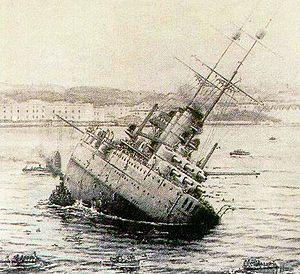
L'État des Slovènes, Croates et Serbes est un ancien pays éphémère d'Europe formé pendant l'automne 1918 à la suite de la dissolution de l'Autriche-Hongrie lors du dénouement de la Première Guerre mondiale. Il rassemble les populations slovènes, croates et serbes des régions de Cisleithanie et de Transleithanie peuplées par les Slaves du Sud, auxquelles se sont joints les représentants de la Bosnie-Herzégovine. Le 1ᵉʳ décembre 1918, conformément au vote des membres de l'exécutif de l'État des Slovènes, Croates et Serbes, le nouvel État s'unit au royaume de Serbie pour constituer le royaume des Serbes, Croates et Slovènes ; cependant, cette union ne concerne pas l'ensemble de son territoire, une partie du littoral revenant au royaume d'Italie.